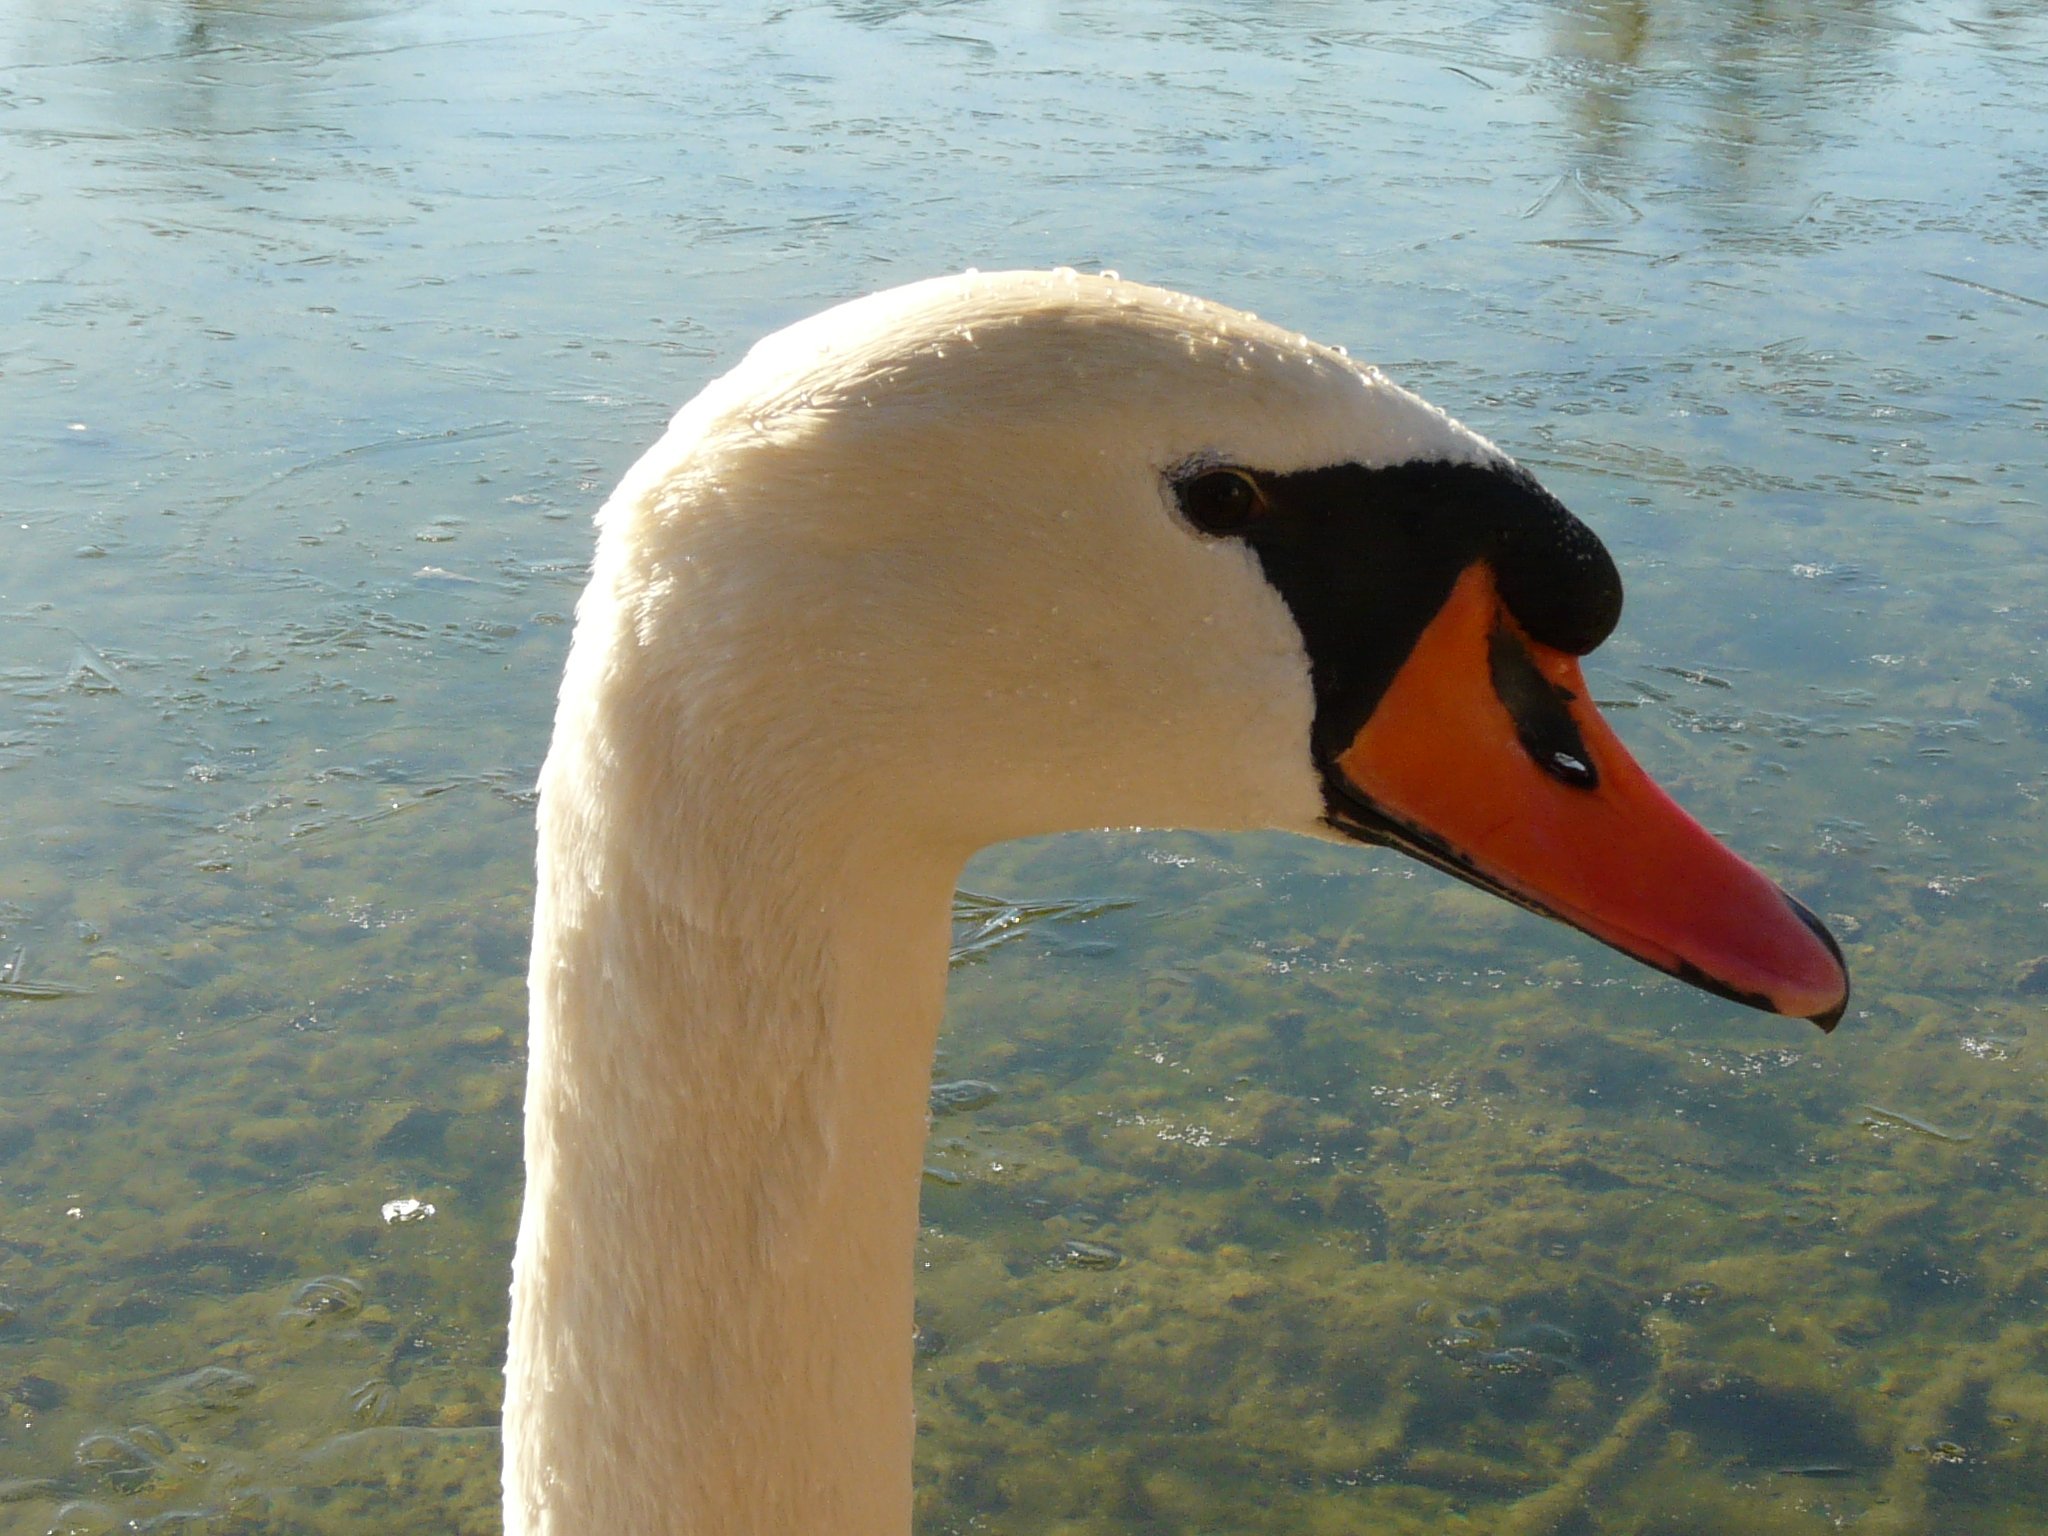
bird, animal, wildlife, beak, fauna, swan, vertebrate, bill, waterfowl, water bird, gooseneck, ducks geese and swans